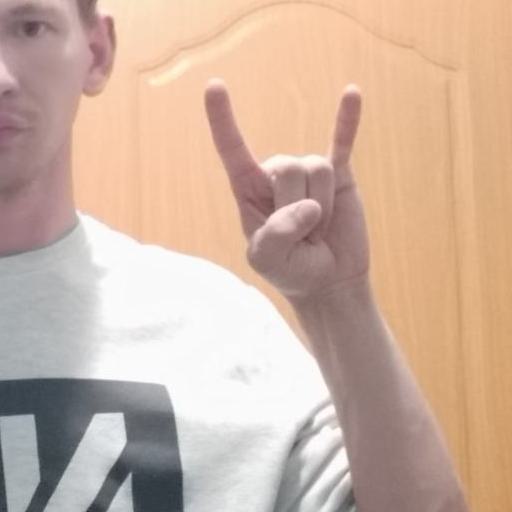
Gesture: rock